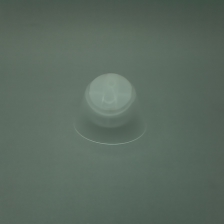
Color: white/transparent
Cap type: disc/press top cap